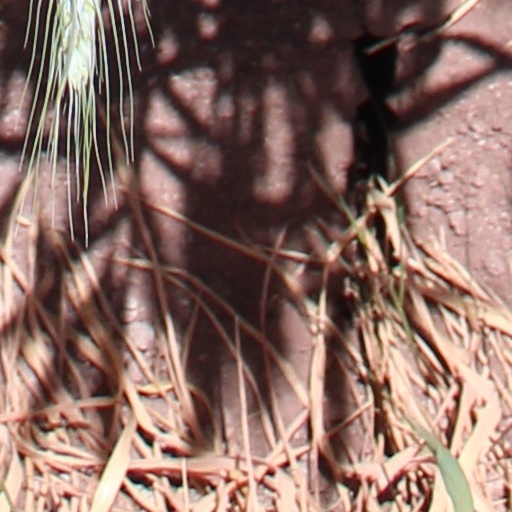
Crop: wheat